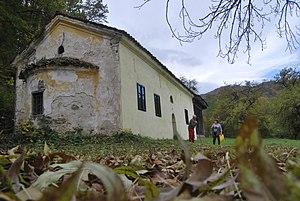
Strelac est un village de Serbie situé dans la municipalité de Babušnica, district de Pirot. Au recensement de 2011, il comptait 226 habitants.